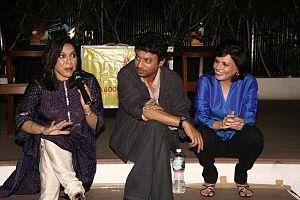
Mira Nair, née le 15 octobre 1957 à Bhubaneshwar, est une productrice et réalisatrice indo-américaine. Sa société de production, Mirabai Films est spécialisée dans les films, réservé au public international, abordant la société indienne, que ce soit dans les domaines économiques, sociaux ou culturels. Parmi ses films les plus connus sont Mississippi Masala, Le Mariage des moussons, lauréat du Lion d'or à la Mostra de Venise et Salaam Bombay !, nommé pour l'Oscar du meilleur film en langue étrangère.